Birao

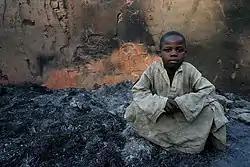
Birao in April 2006, after much of the town was burned down

On April 13, 2007, a peace agreement between the government and the UFDR was signed in Birao. The agreement provides for an amnesty for the UFDR, its recognition as a political party, and the integration of its fighters into the army.